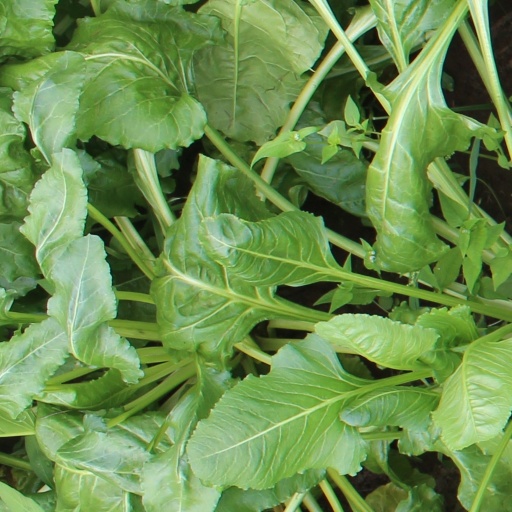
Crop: sugar beet